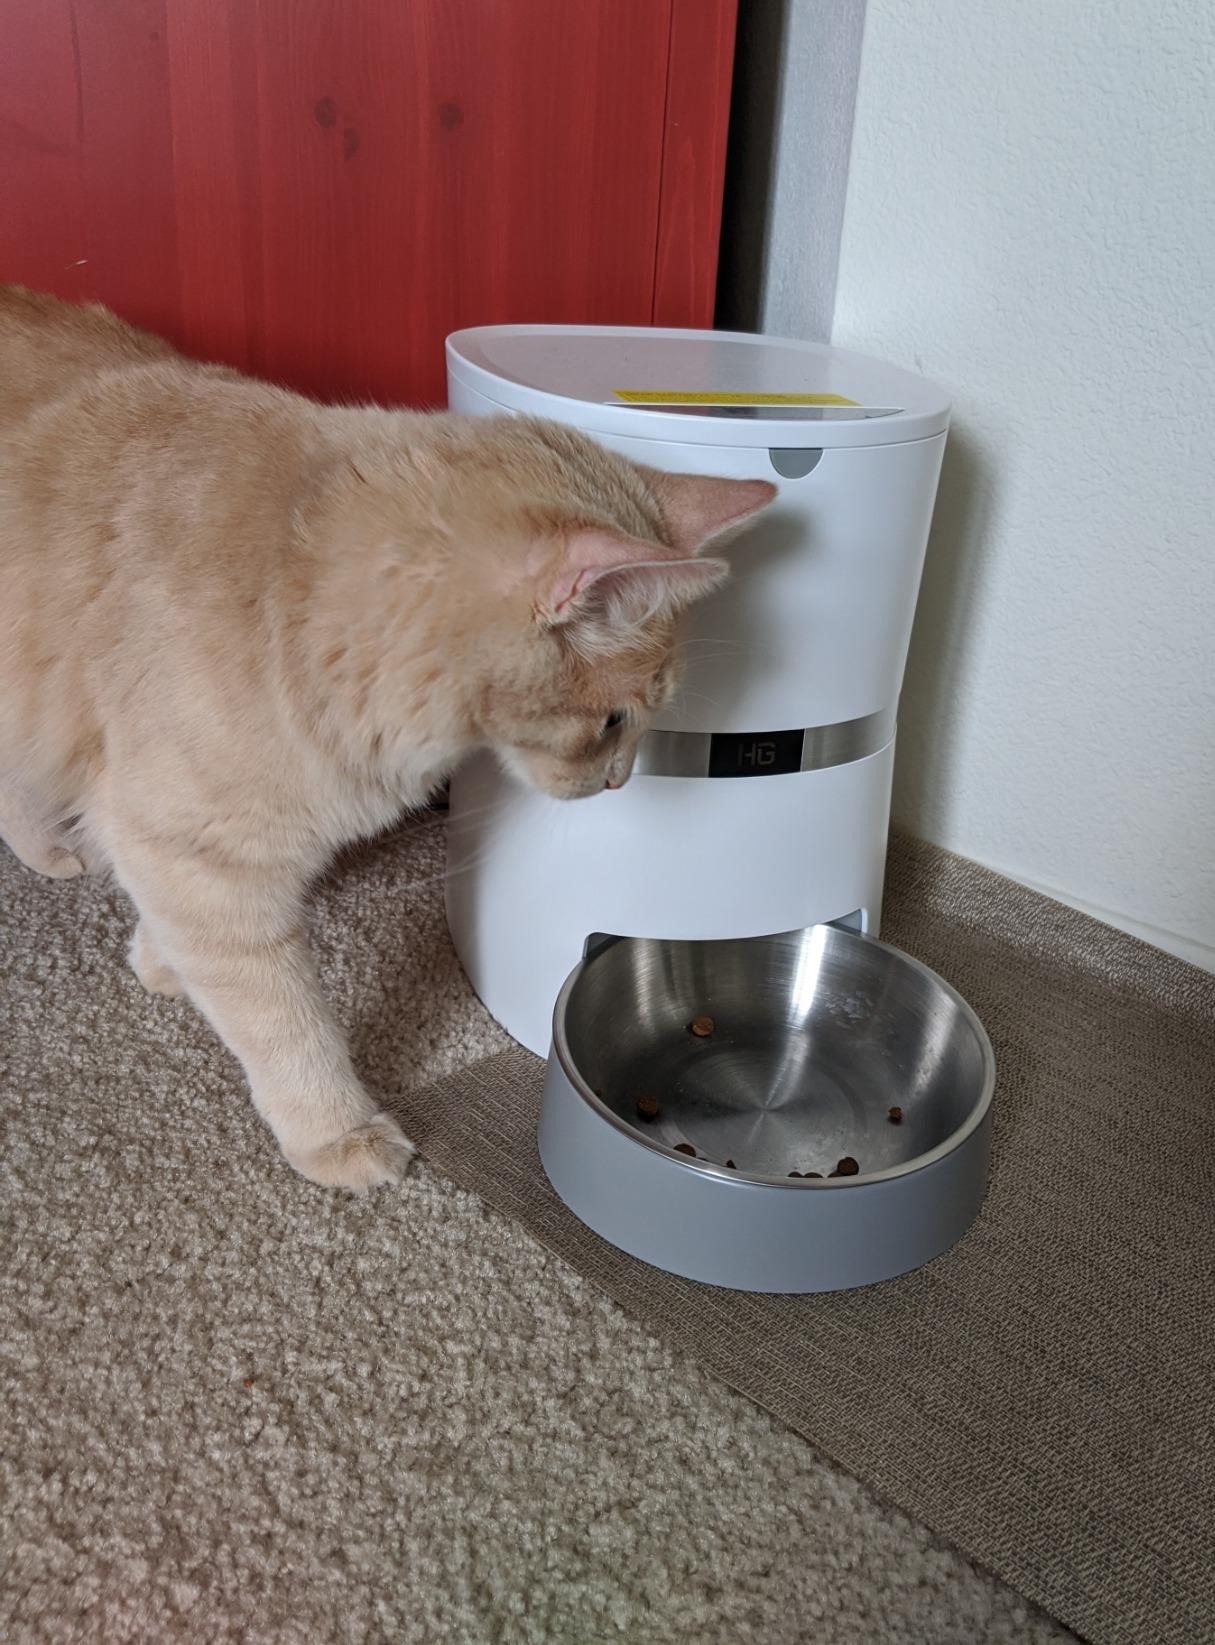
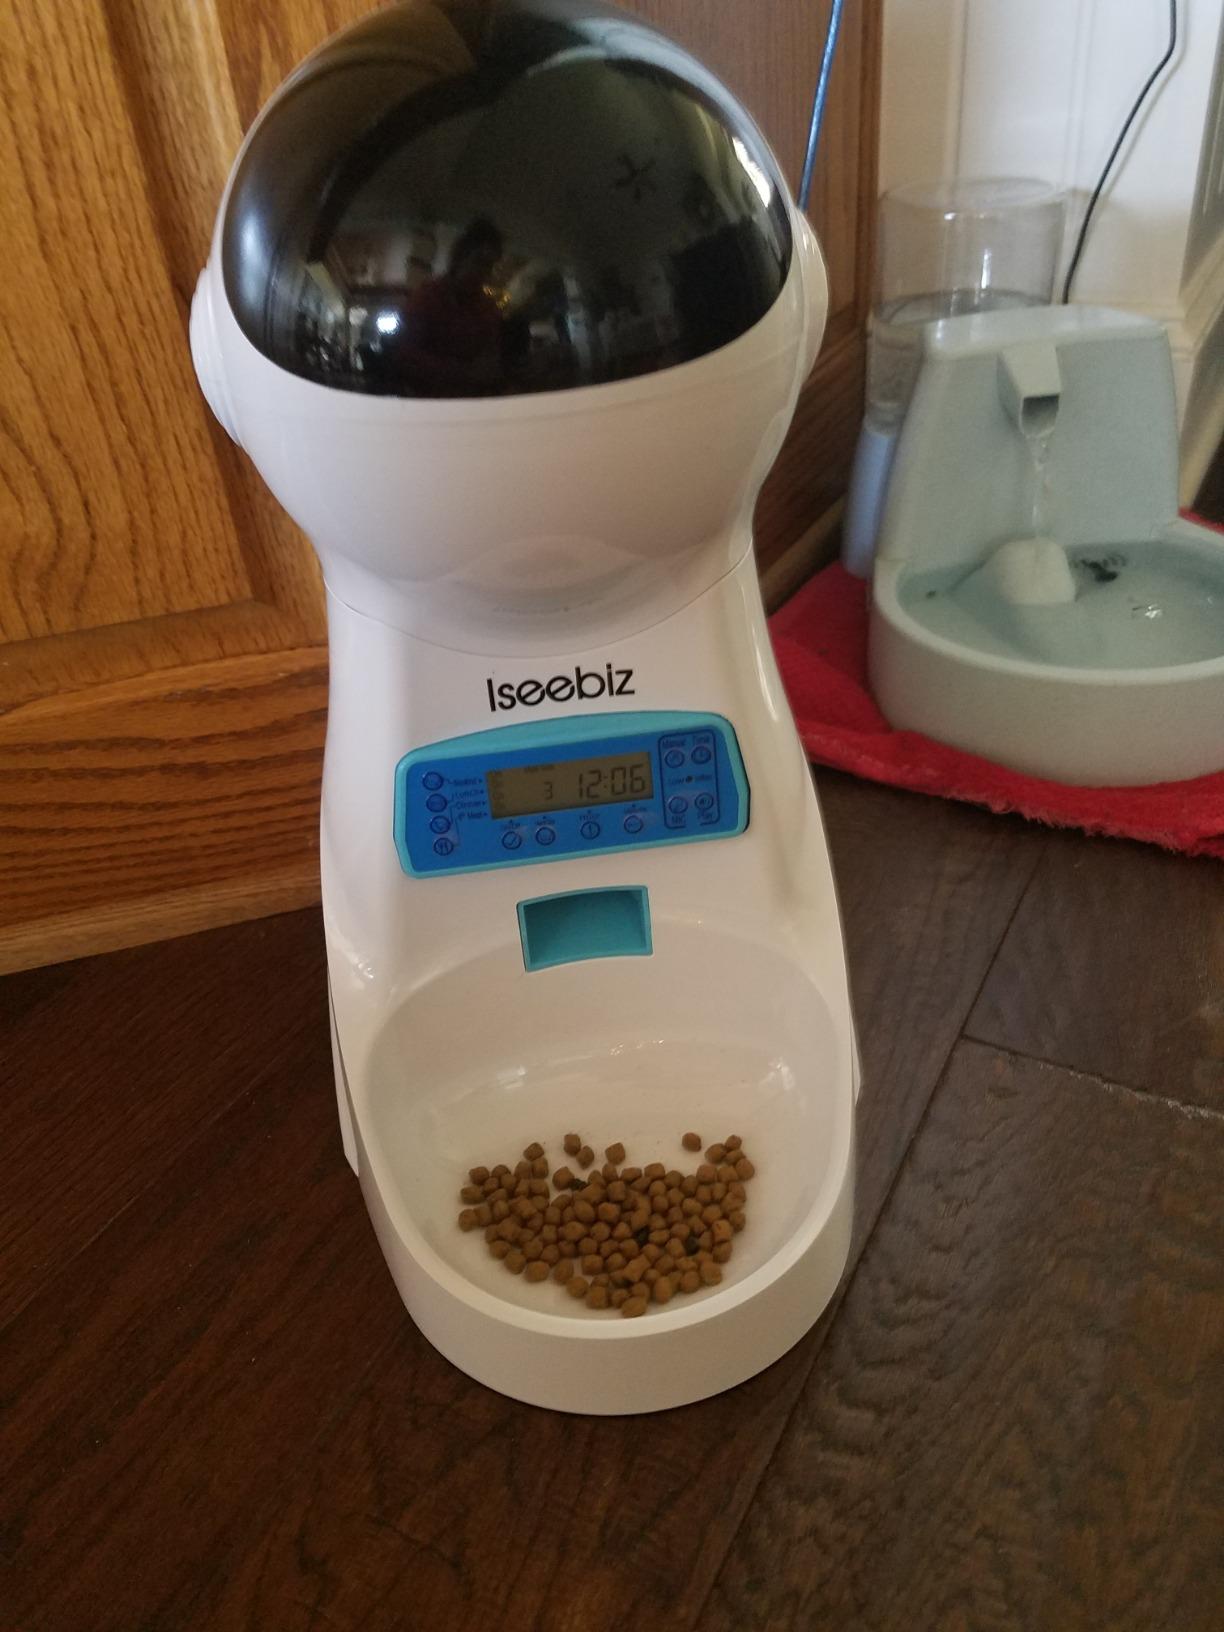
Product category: items_feeder
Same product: no